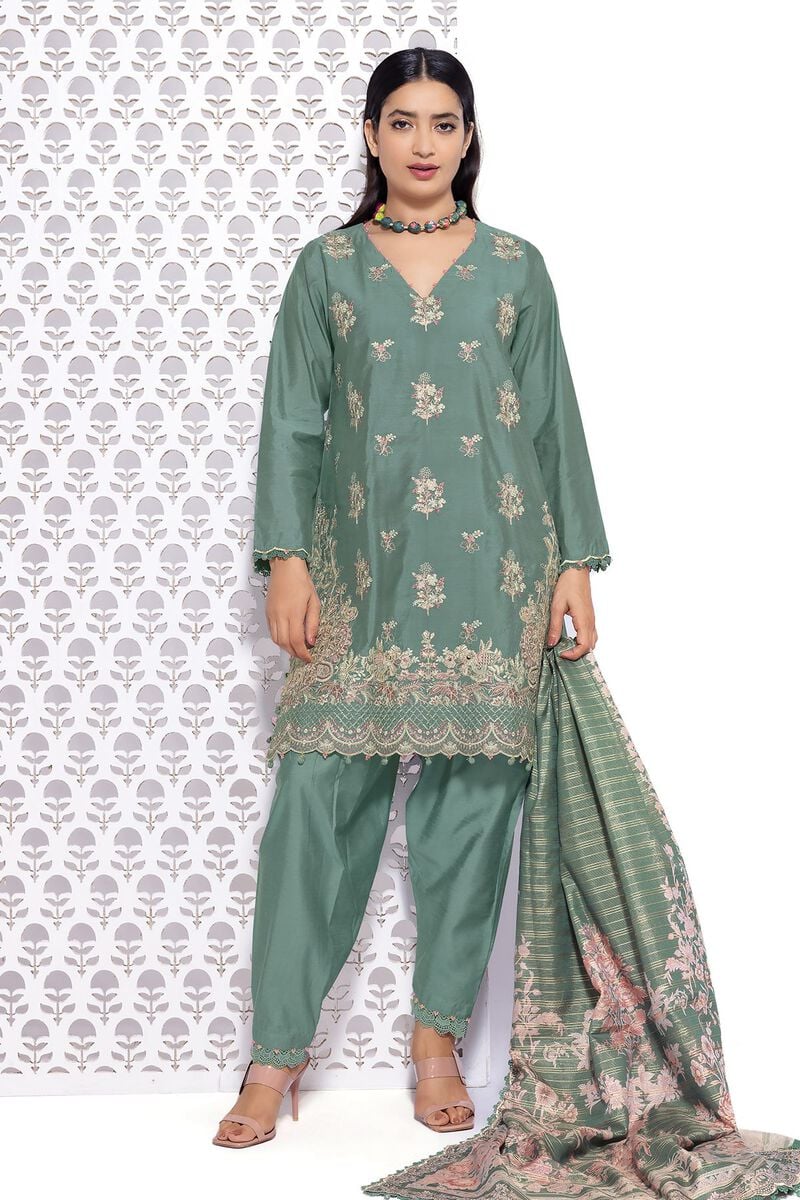
green embroidered salwar suit